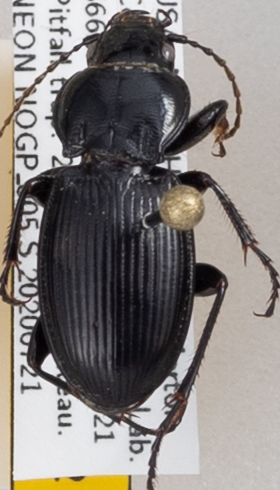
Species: Cyclotrachelus torvus
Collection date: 2020-07-21
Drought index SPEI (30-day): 0.26
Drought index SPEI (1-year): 0.288
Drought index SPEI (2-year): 1.22